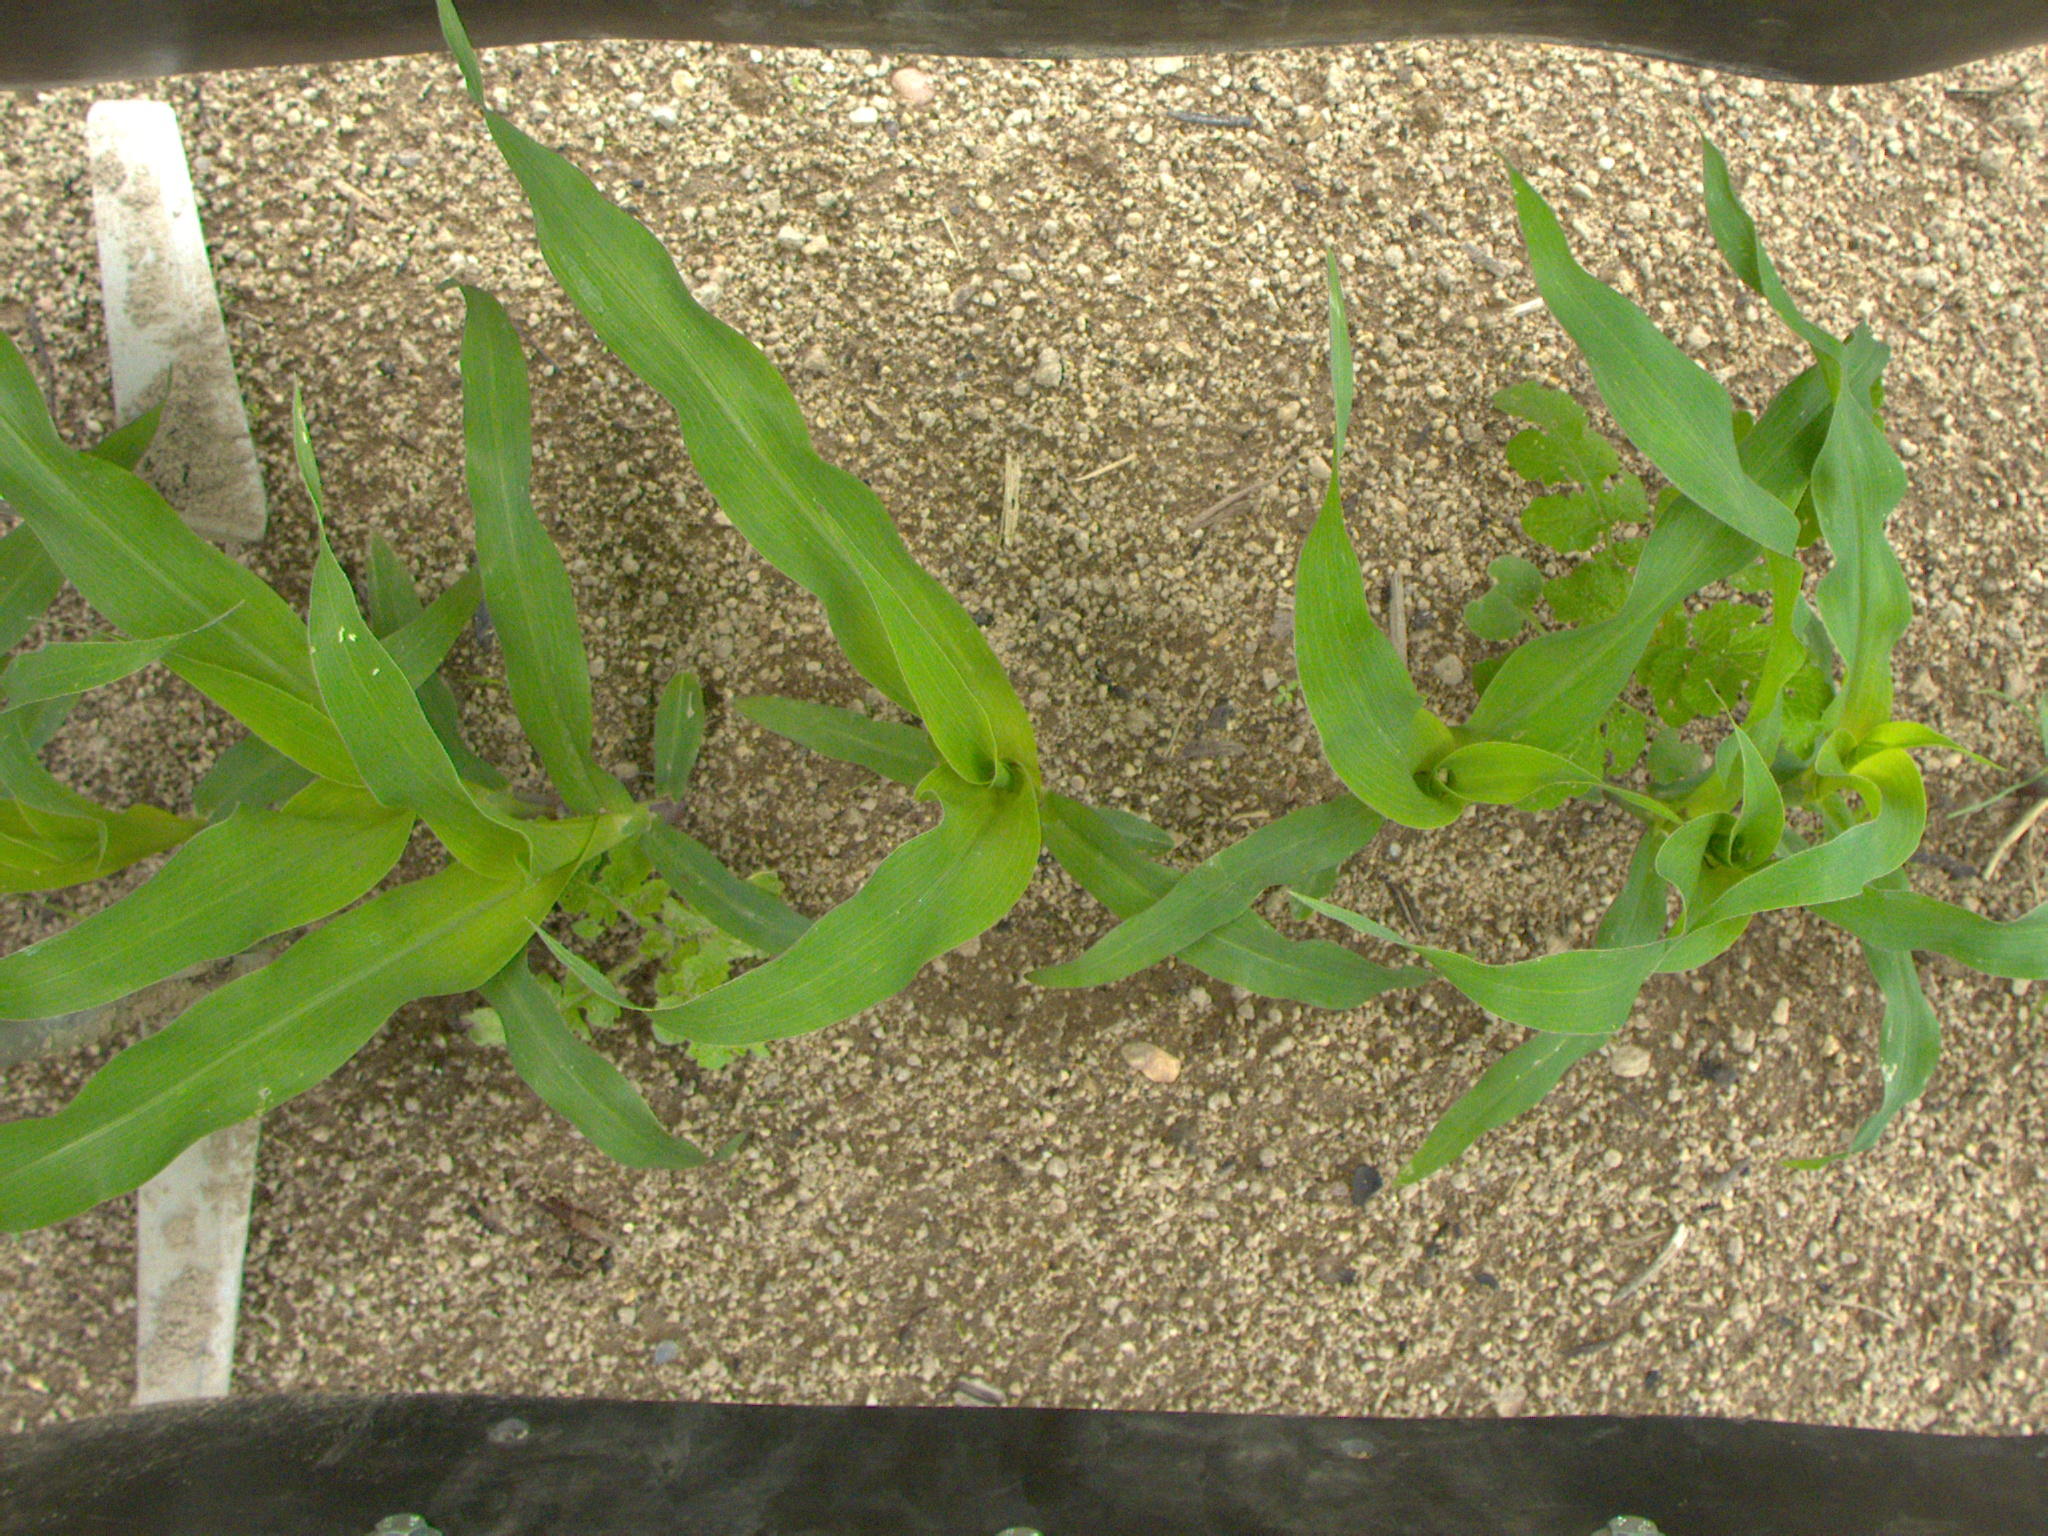
Crop: maize
Objects: maize, maize, maize, maize, maize, maize, maize, stem_maize, stem_maize, stem_maize, stem_maize, stem_maize, stem_maize, stem_maize